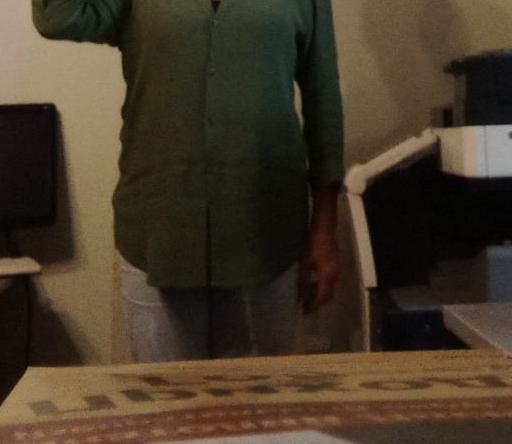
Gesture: no_gesture